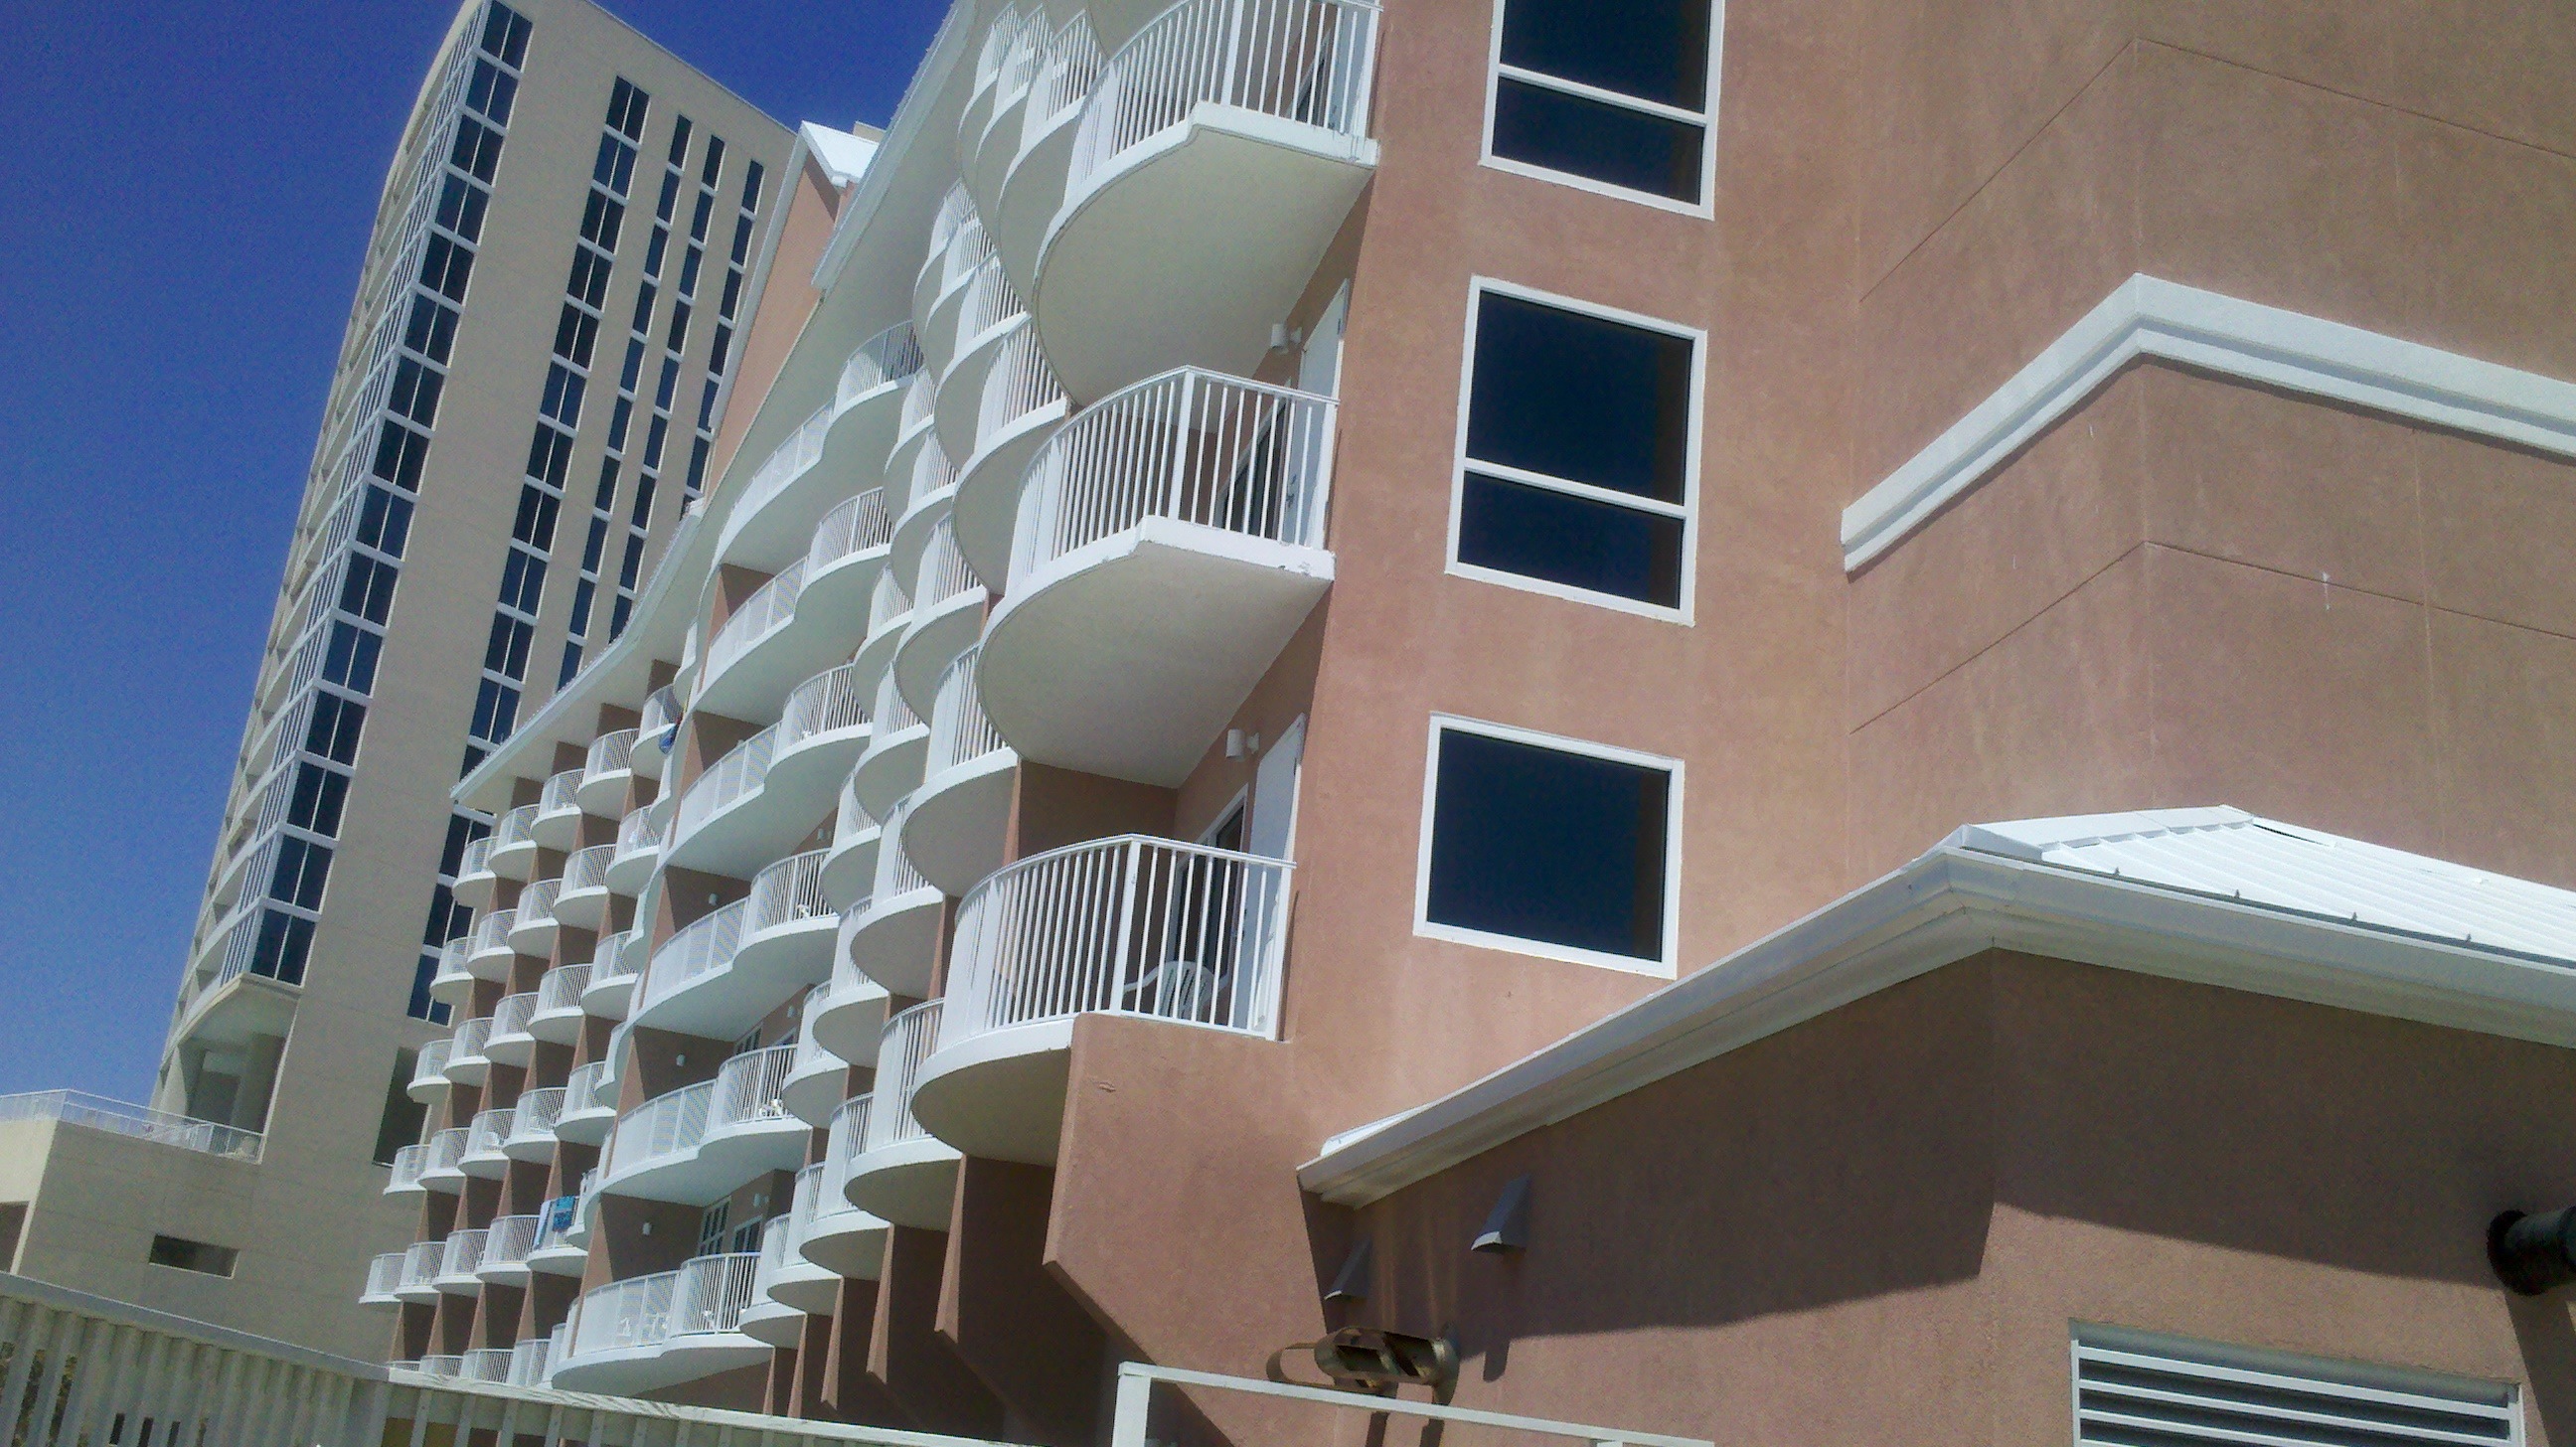
architecture, building, urban, tower, facade, property, apartment, modern, tower block, modern building, commercial building, condominium, real estate